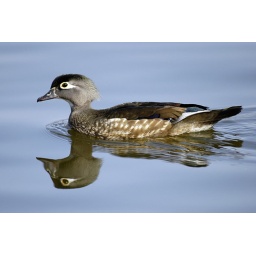
Female wood duck reflected in the still water of a lake in northern Indiana.